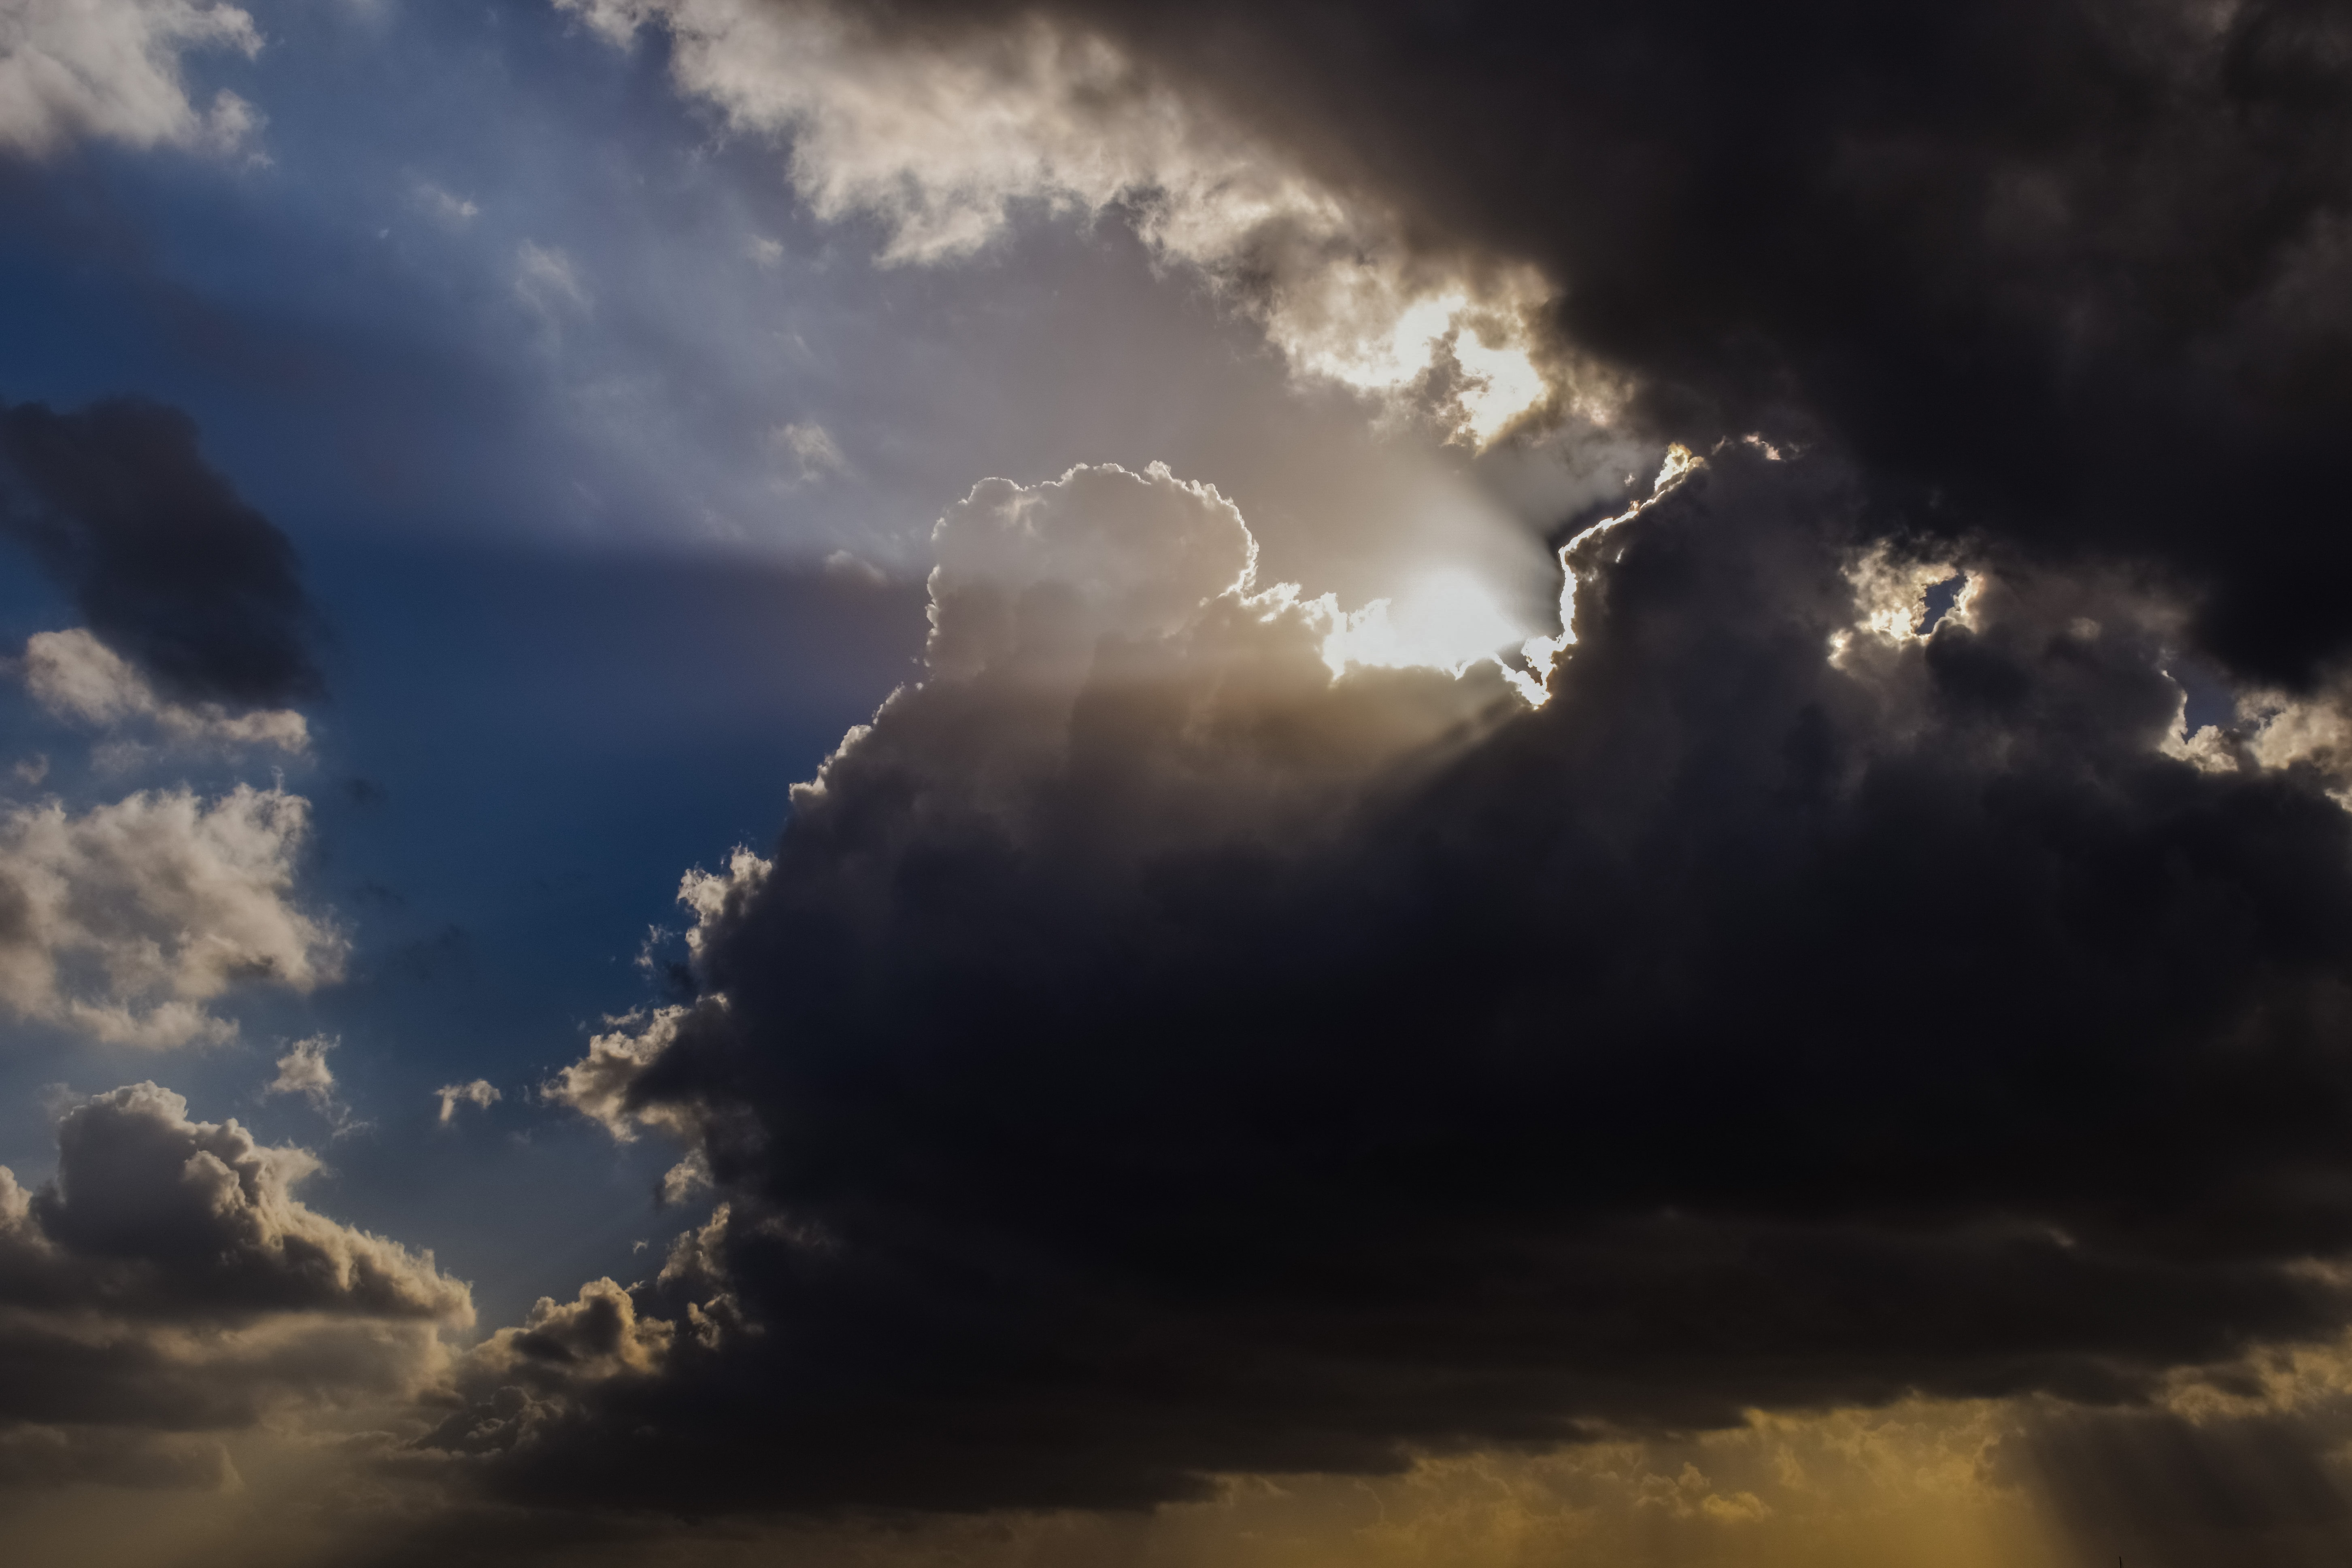
light, cloud, sky, sunset, sunlight, morning, dawn, atmosphere, dusk, evening, heaven, weather, storm, cumulus, darkness, black, cloudscape, thunder, clouds, thunderstorm, sunbeam, meteorological phenomenon, atmosphere of earth